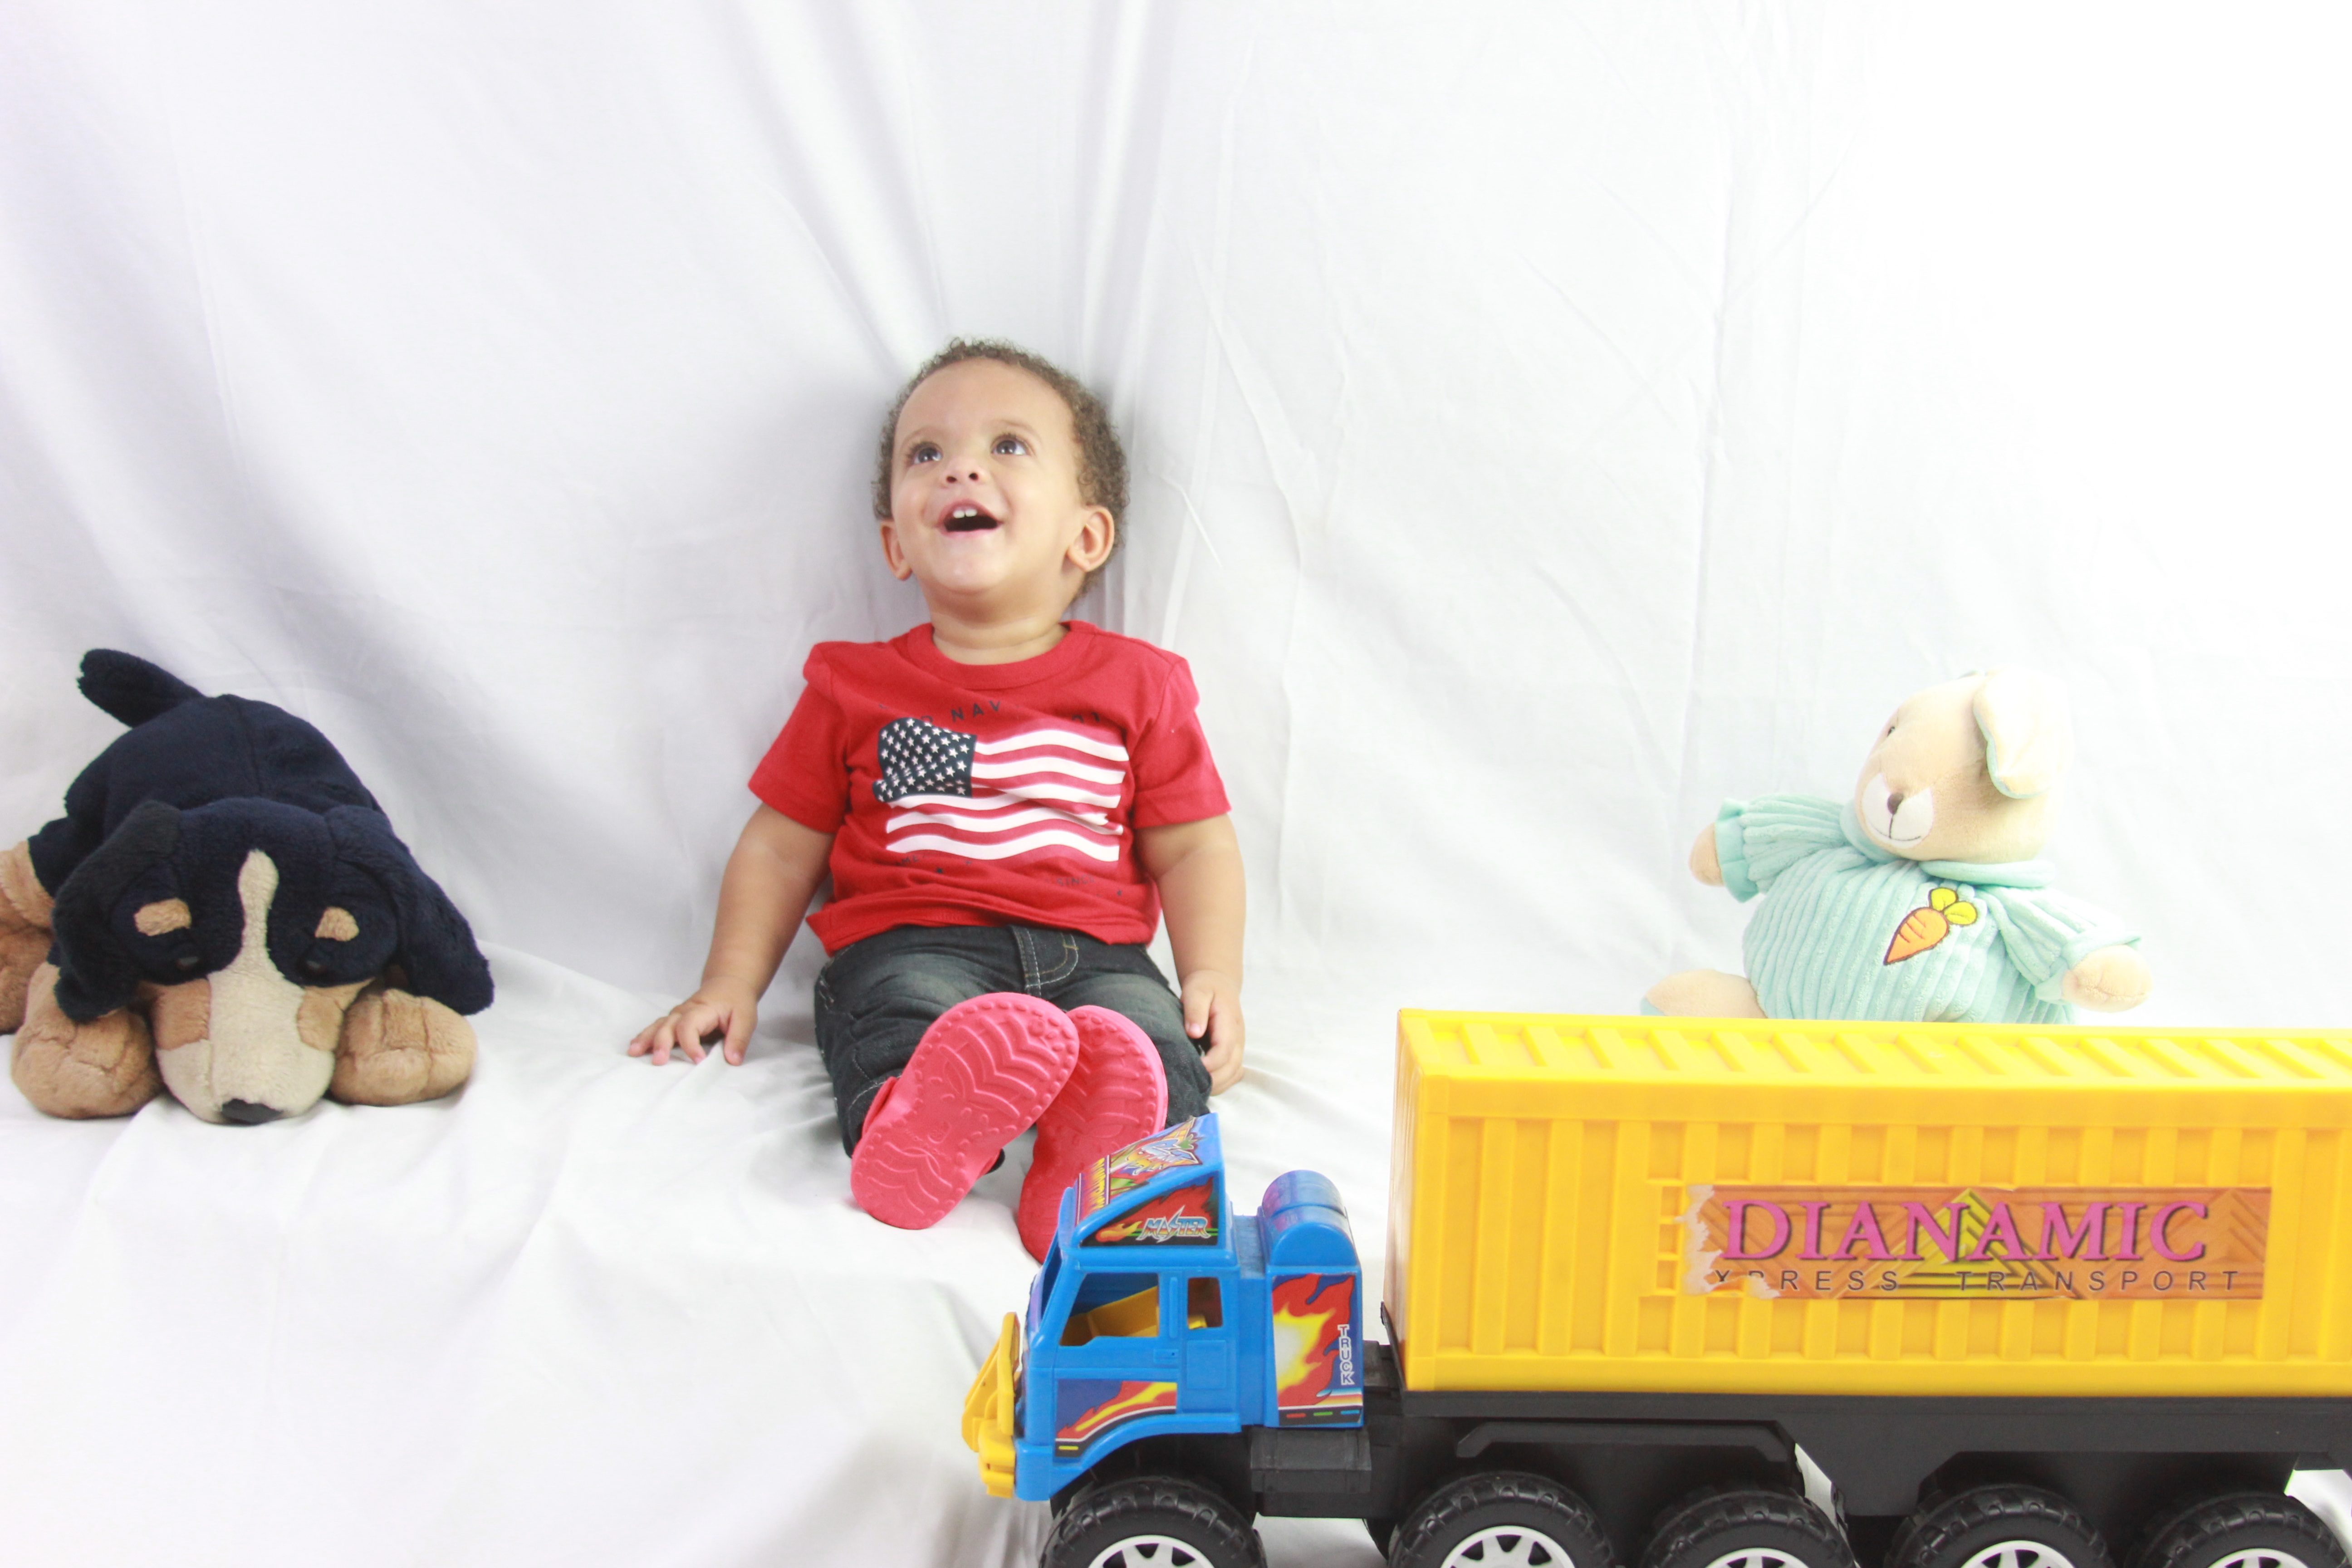
people, girl, game, play, running, bicycle, fly, portrait, amusement park, holiday, couple, child, playing, toy, baby, smiling, product, family, eyes, streets, fun, mother, happy, toddler, look, joy, faces, smiles, brothers, happy children, reflective look, bebe, colonial, panama, pool sports